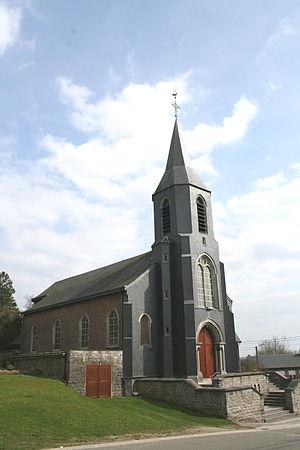
Sart-Custinne (Belgique), l’église Saint-Roch (1871-1872, architecte Jean-Lambert Blandot).
Sart-Custinne est un village de la vallee de la Houille, dans la province de Namur, en Belgique. Administrativement il fit partie de la commune de Gedinne située en Région wallonne. C'était une commune à part entière avant la fusion des communes de 1977.